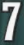
Number: 7